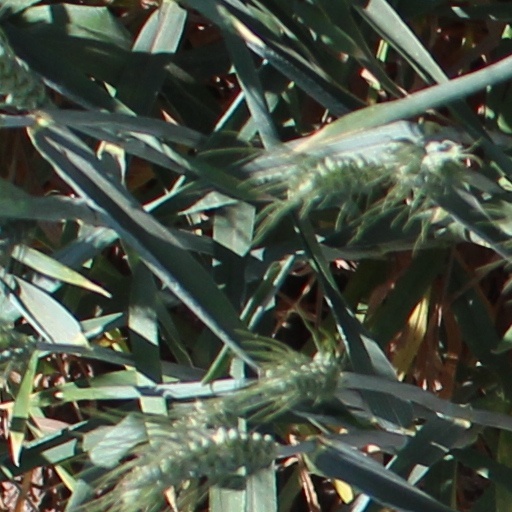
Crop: wheat